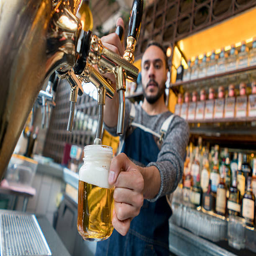
man serving beer at a pub